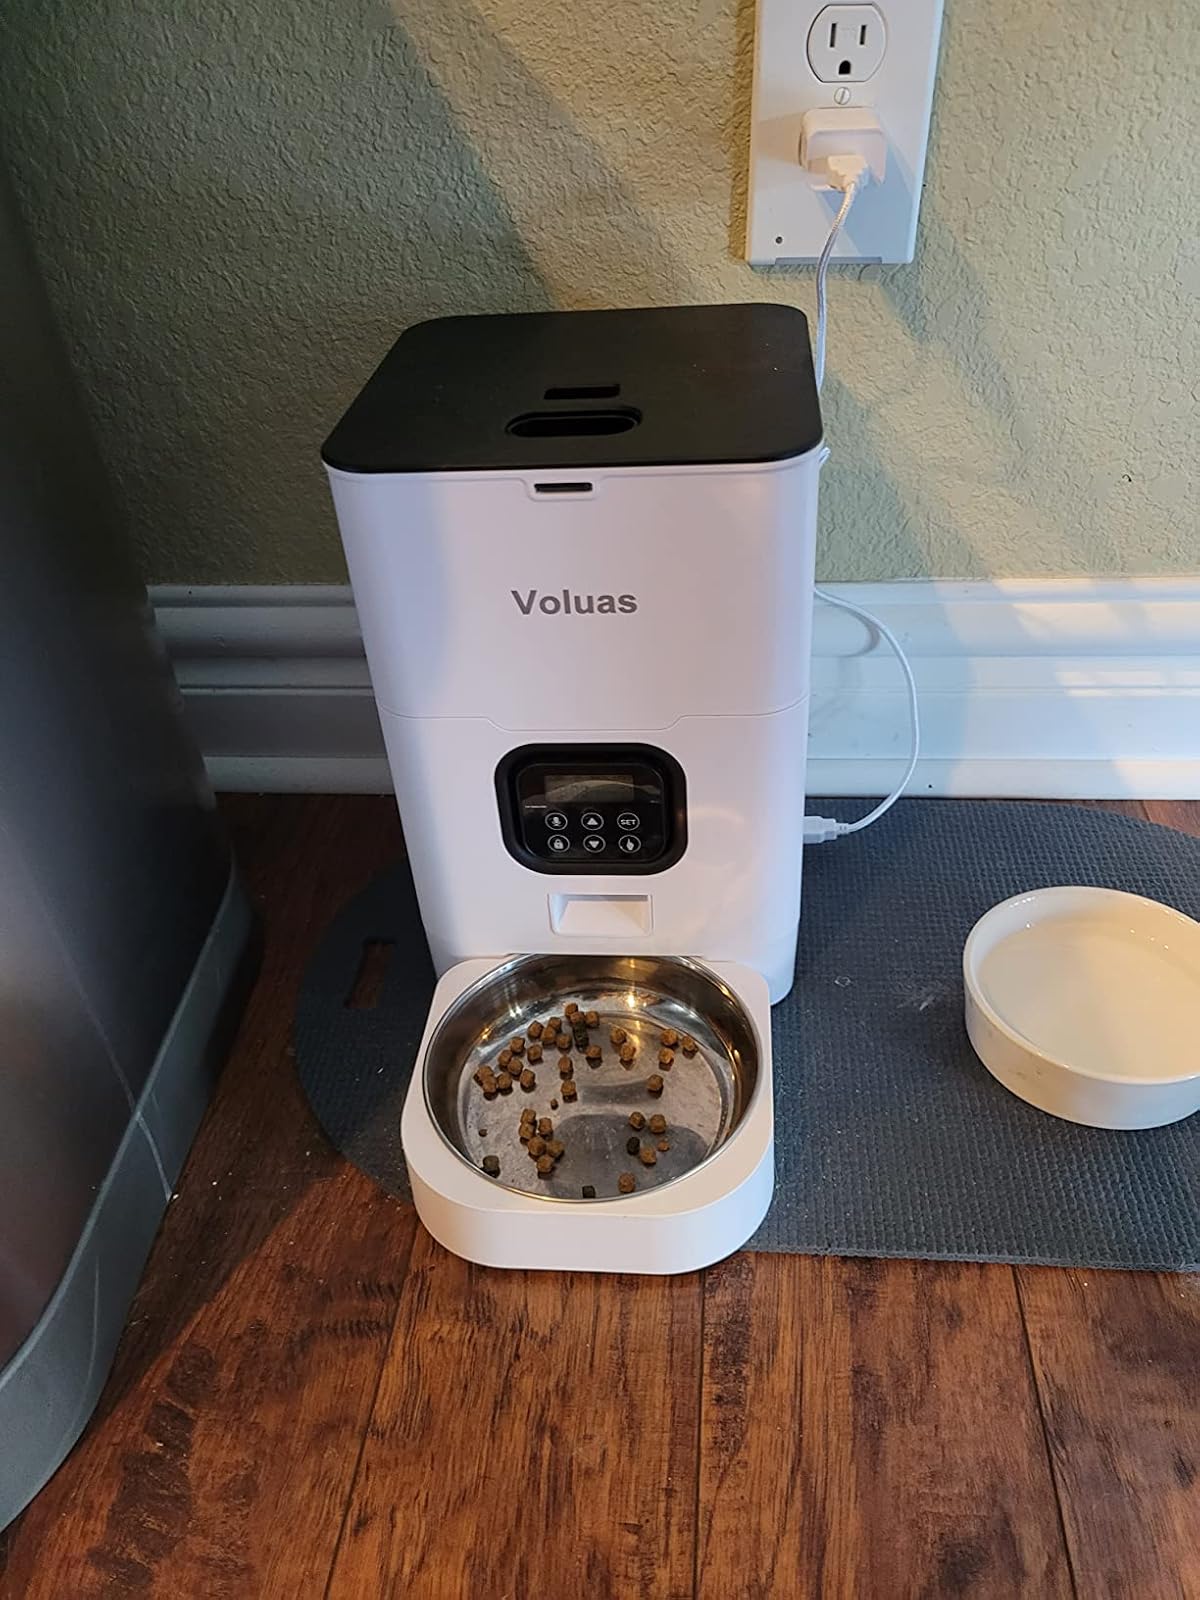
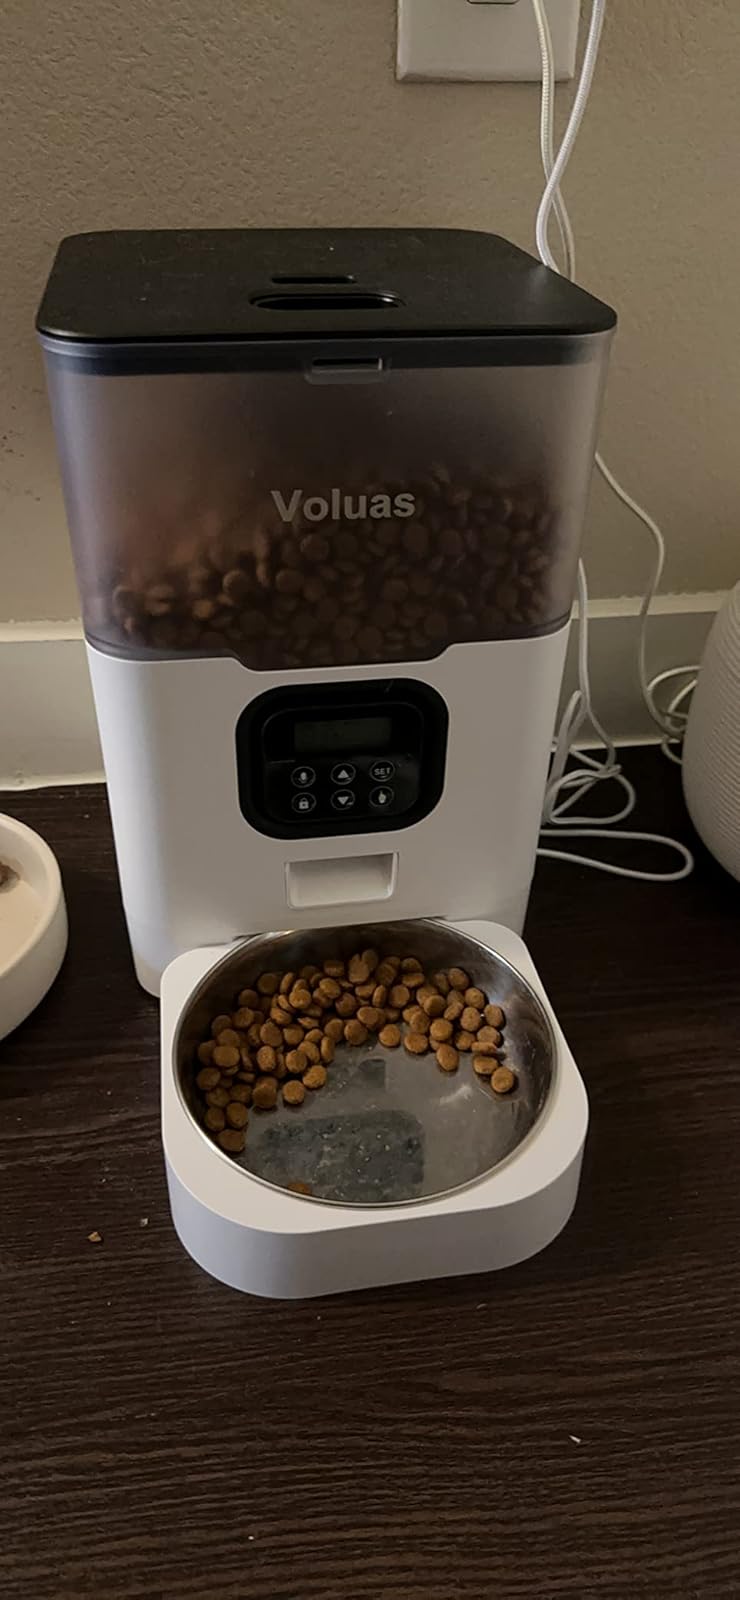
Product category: items_feeder
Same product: no